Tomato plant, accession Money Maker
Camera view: vertical (180 deg); turntable rotation: 0 degrees
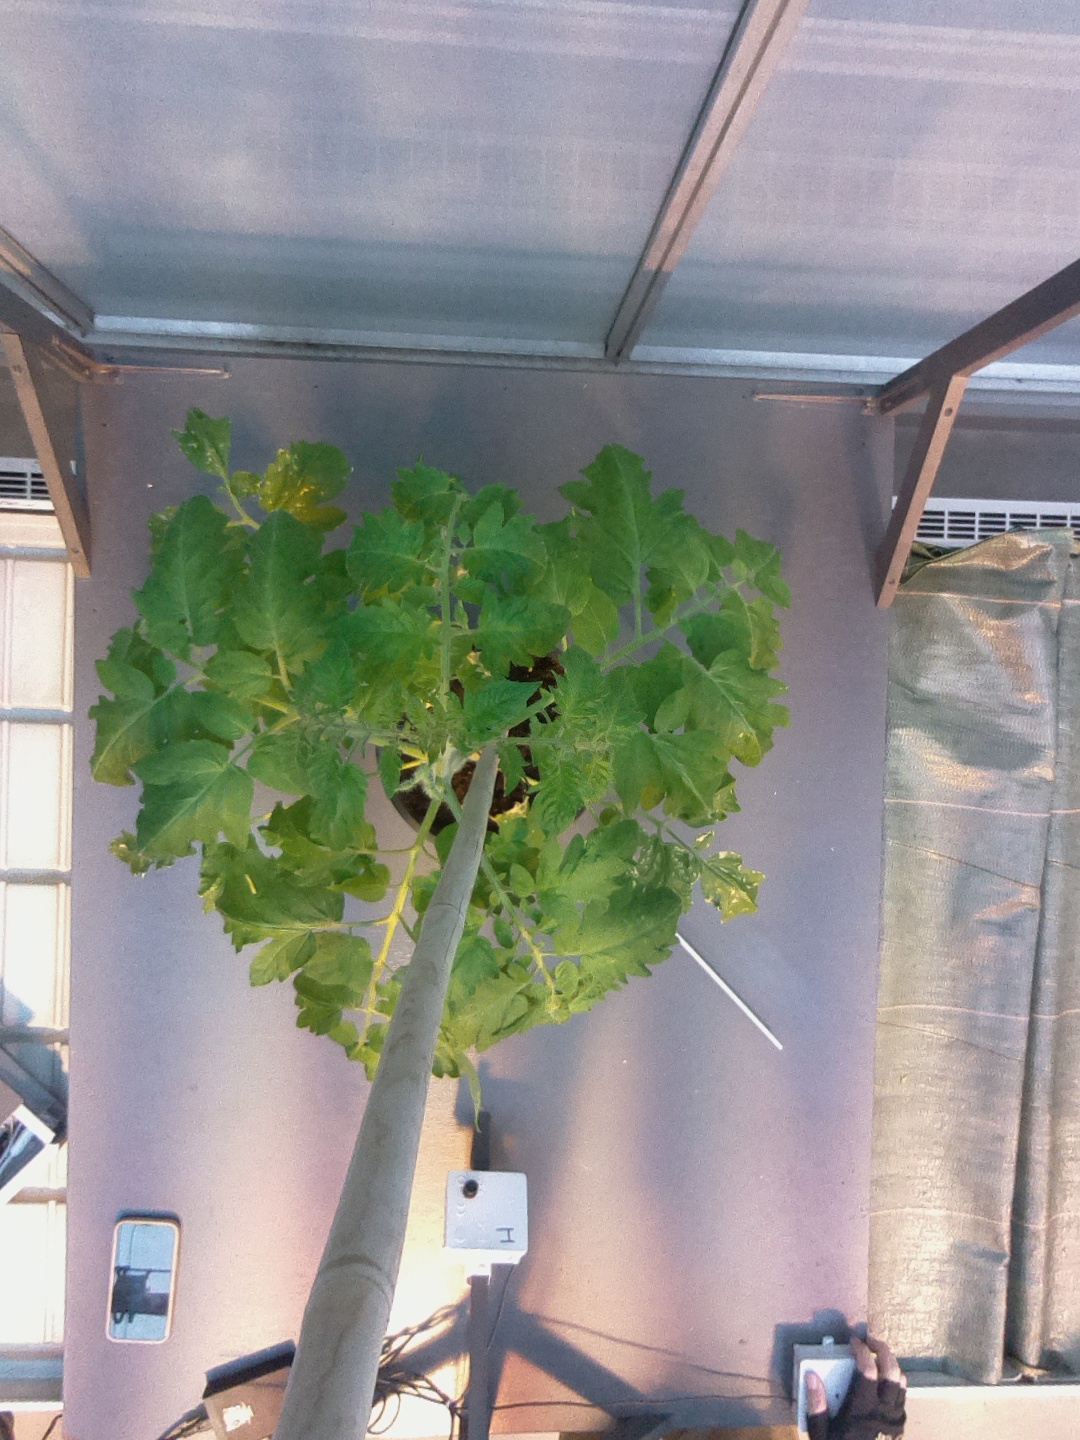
BBCH growth stage 52: 2 inflorescences visible